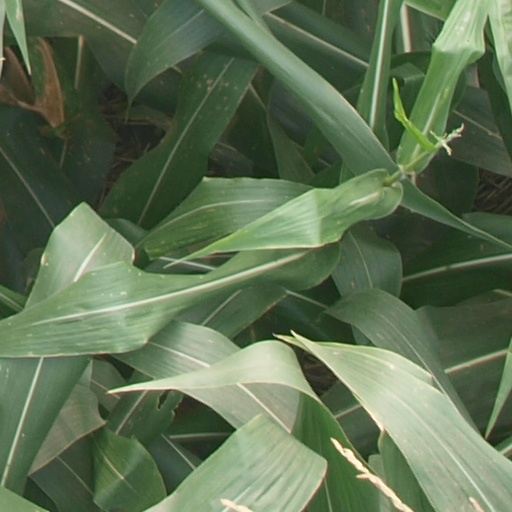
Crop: maize; corn